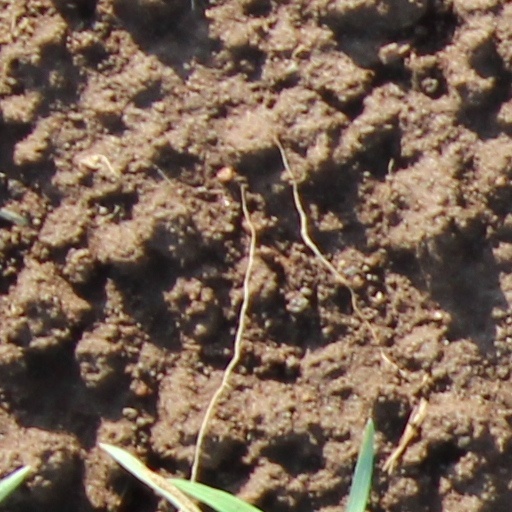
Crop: wheat